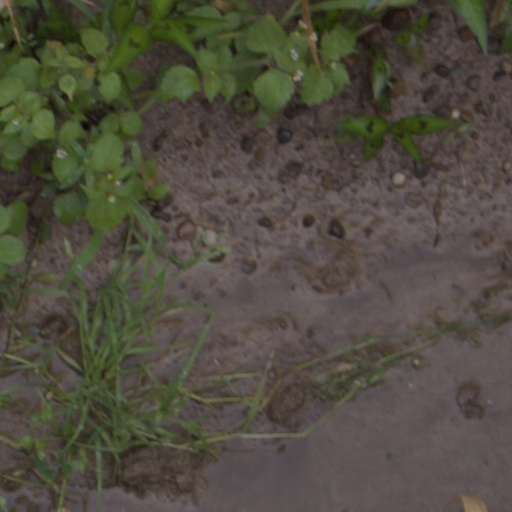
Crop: wheat